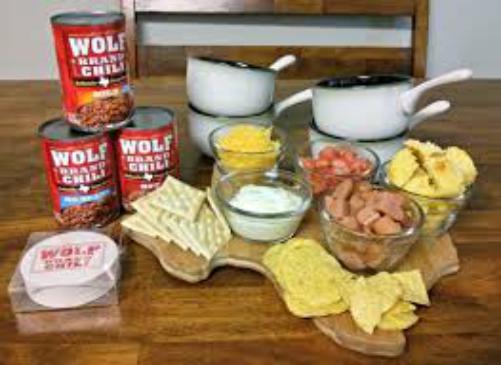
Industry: Food